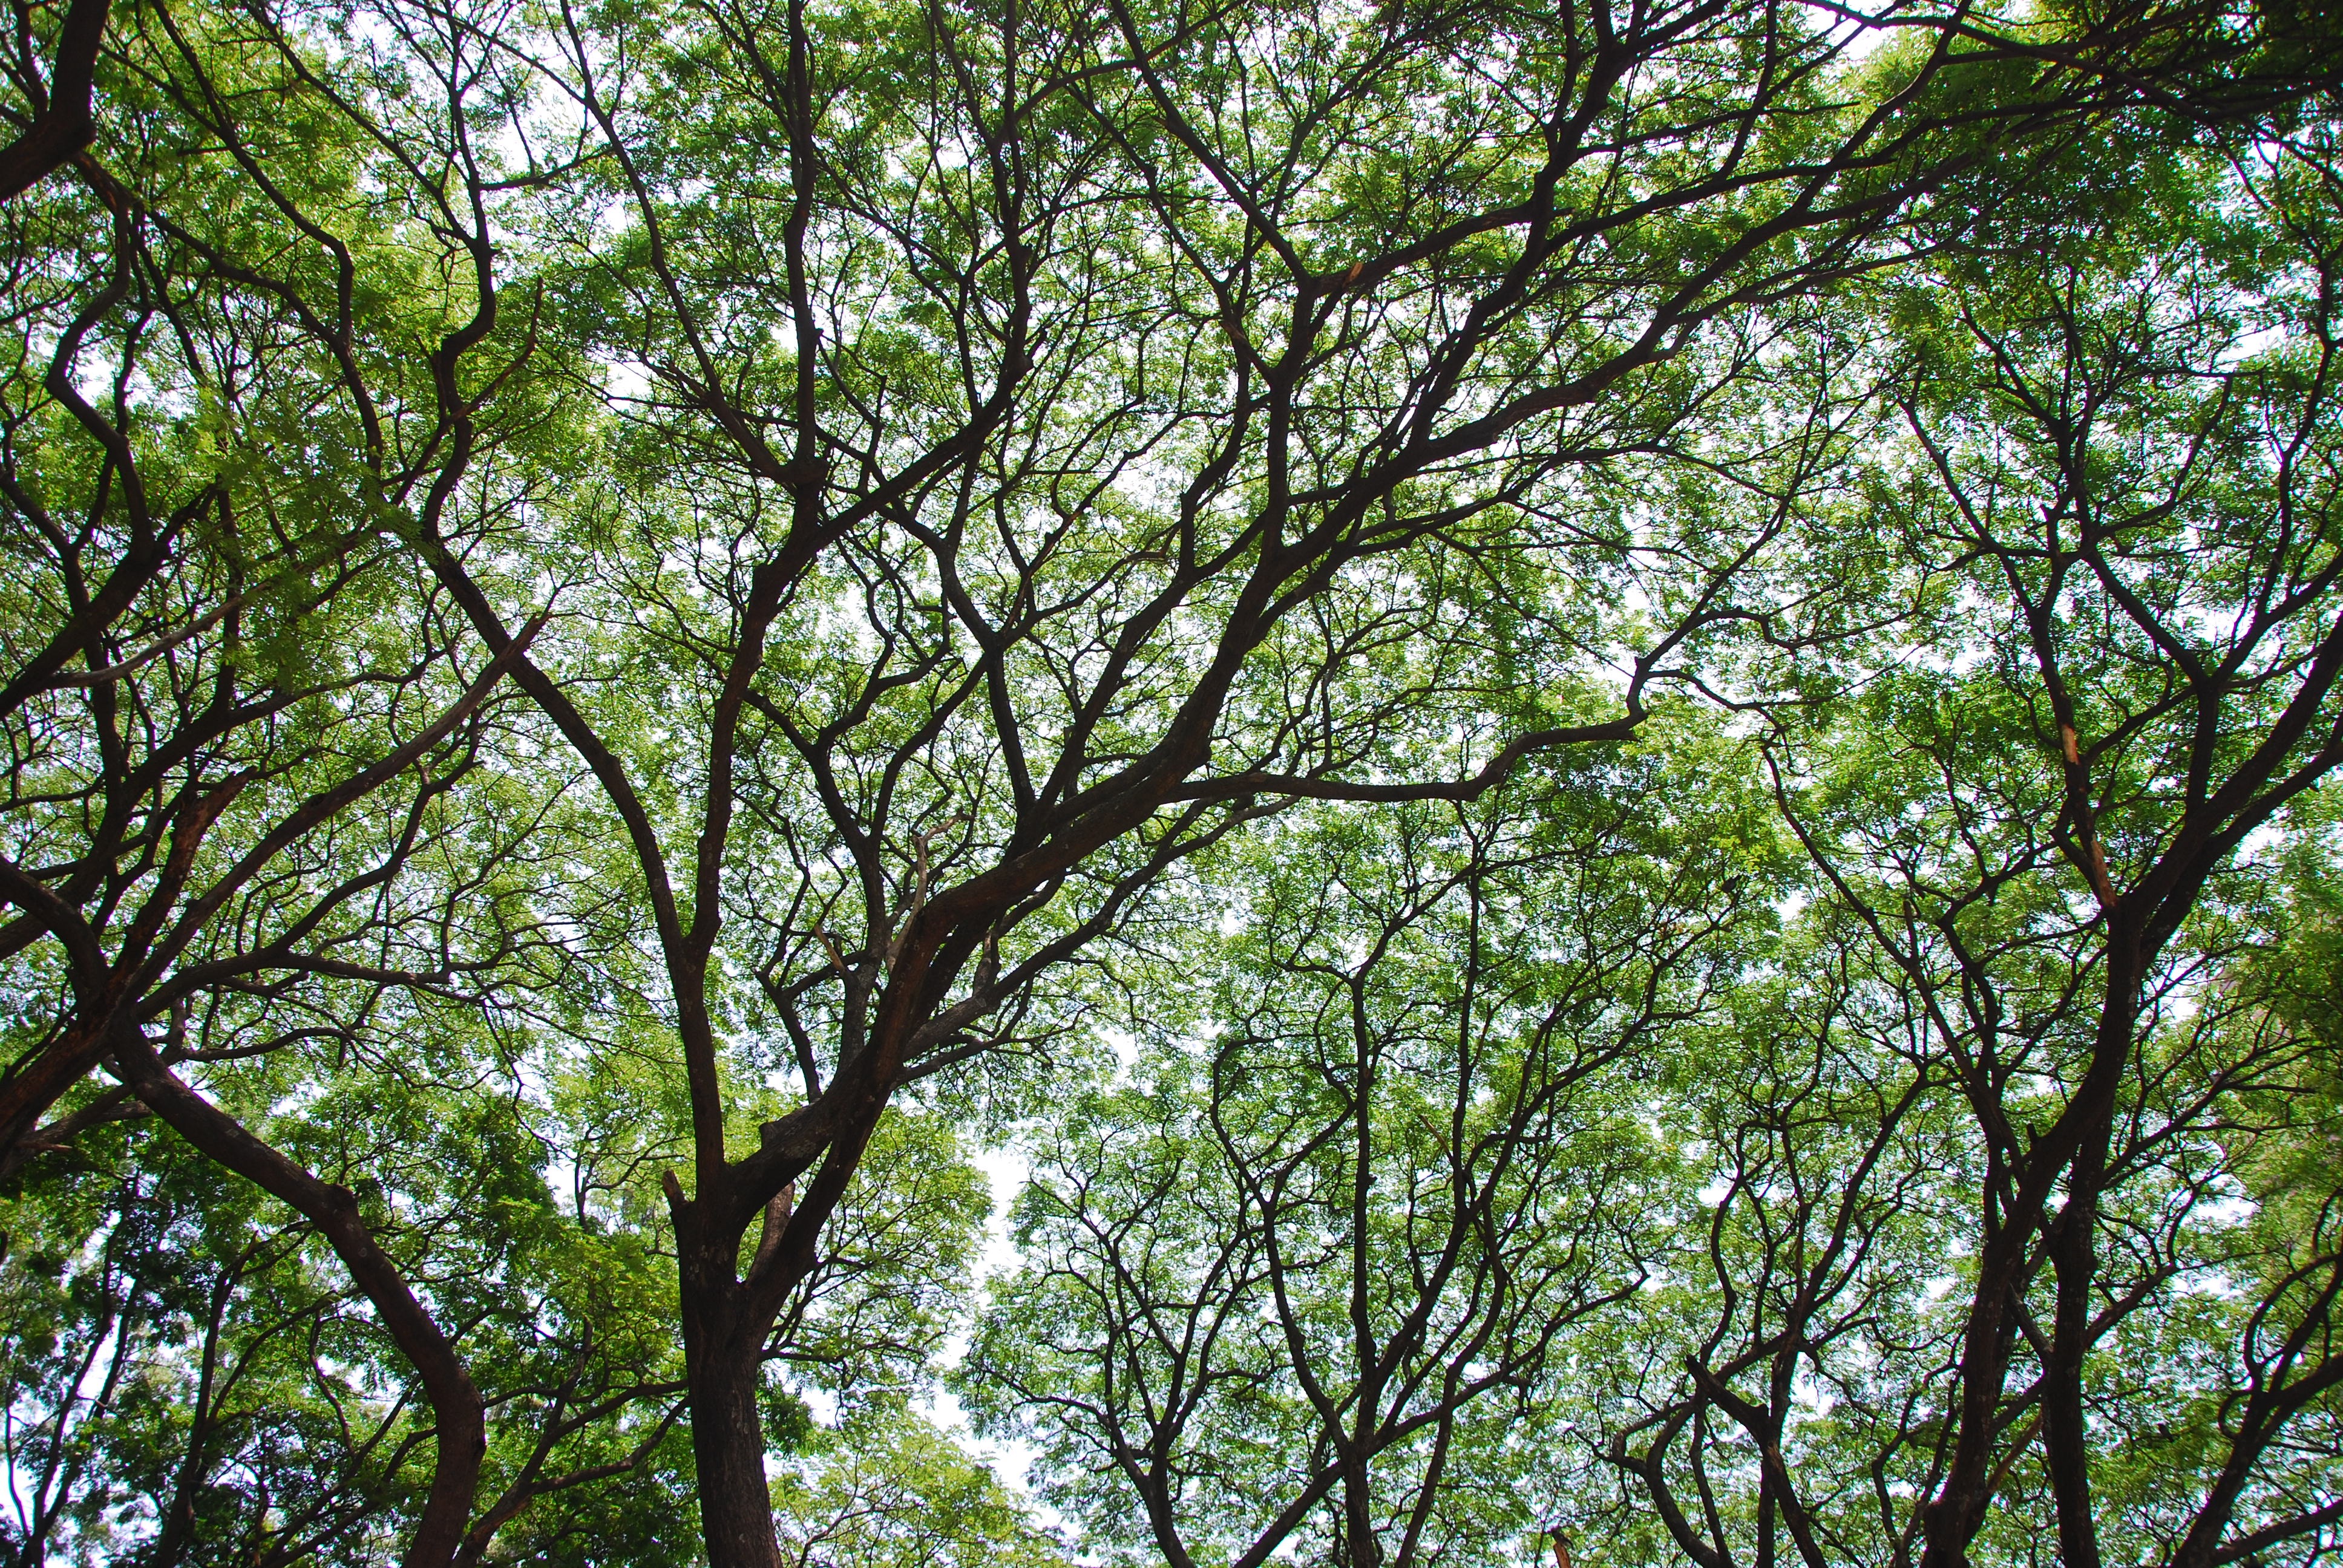
tree, forest, branch, blossom, plant, sunlight, leaf, flower, green, botany, flora, rainforest, deciduous, oak, woodland, habitat, ecosystem, flowering plant, biome, natural environment, woody plant, land plant